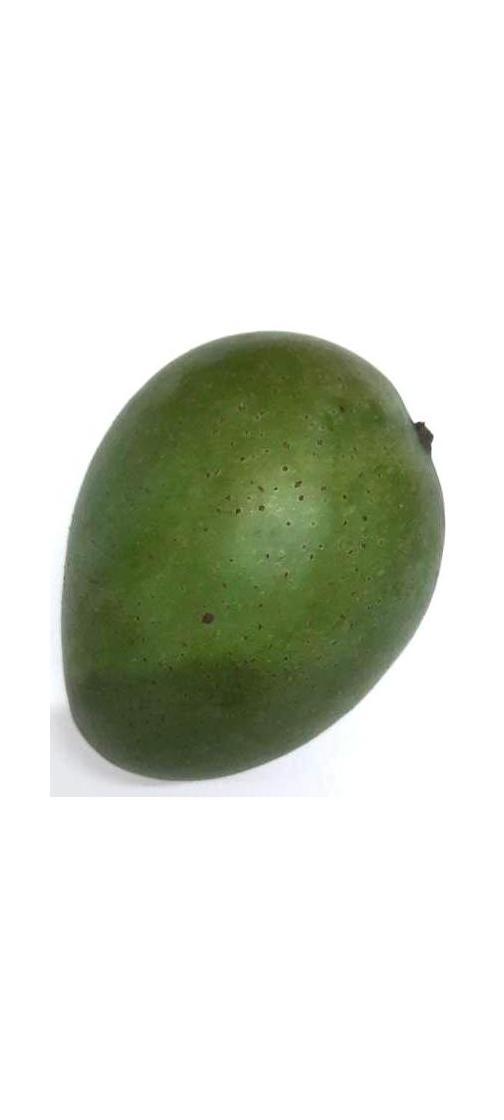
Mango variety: Ashshina Zhinuk